Iwate, Iwate

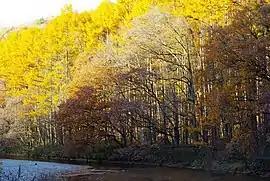
Tando River in Iwate

Iwate Town has a humid continental climate (Köppen climate classification "Dfa") characterized by mild summers and cold winters. The average annual temperature in Iwate is 8.4 °C. The average annual rainfall is 1384 mm with September as the wettest month, and February as the driest month. The temperatures are highest on average in August, at around 22.0 °C, and lowest in January, at around -4.1 °C.